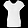
Label: T - shirt / top